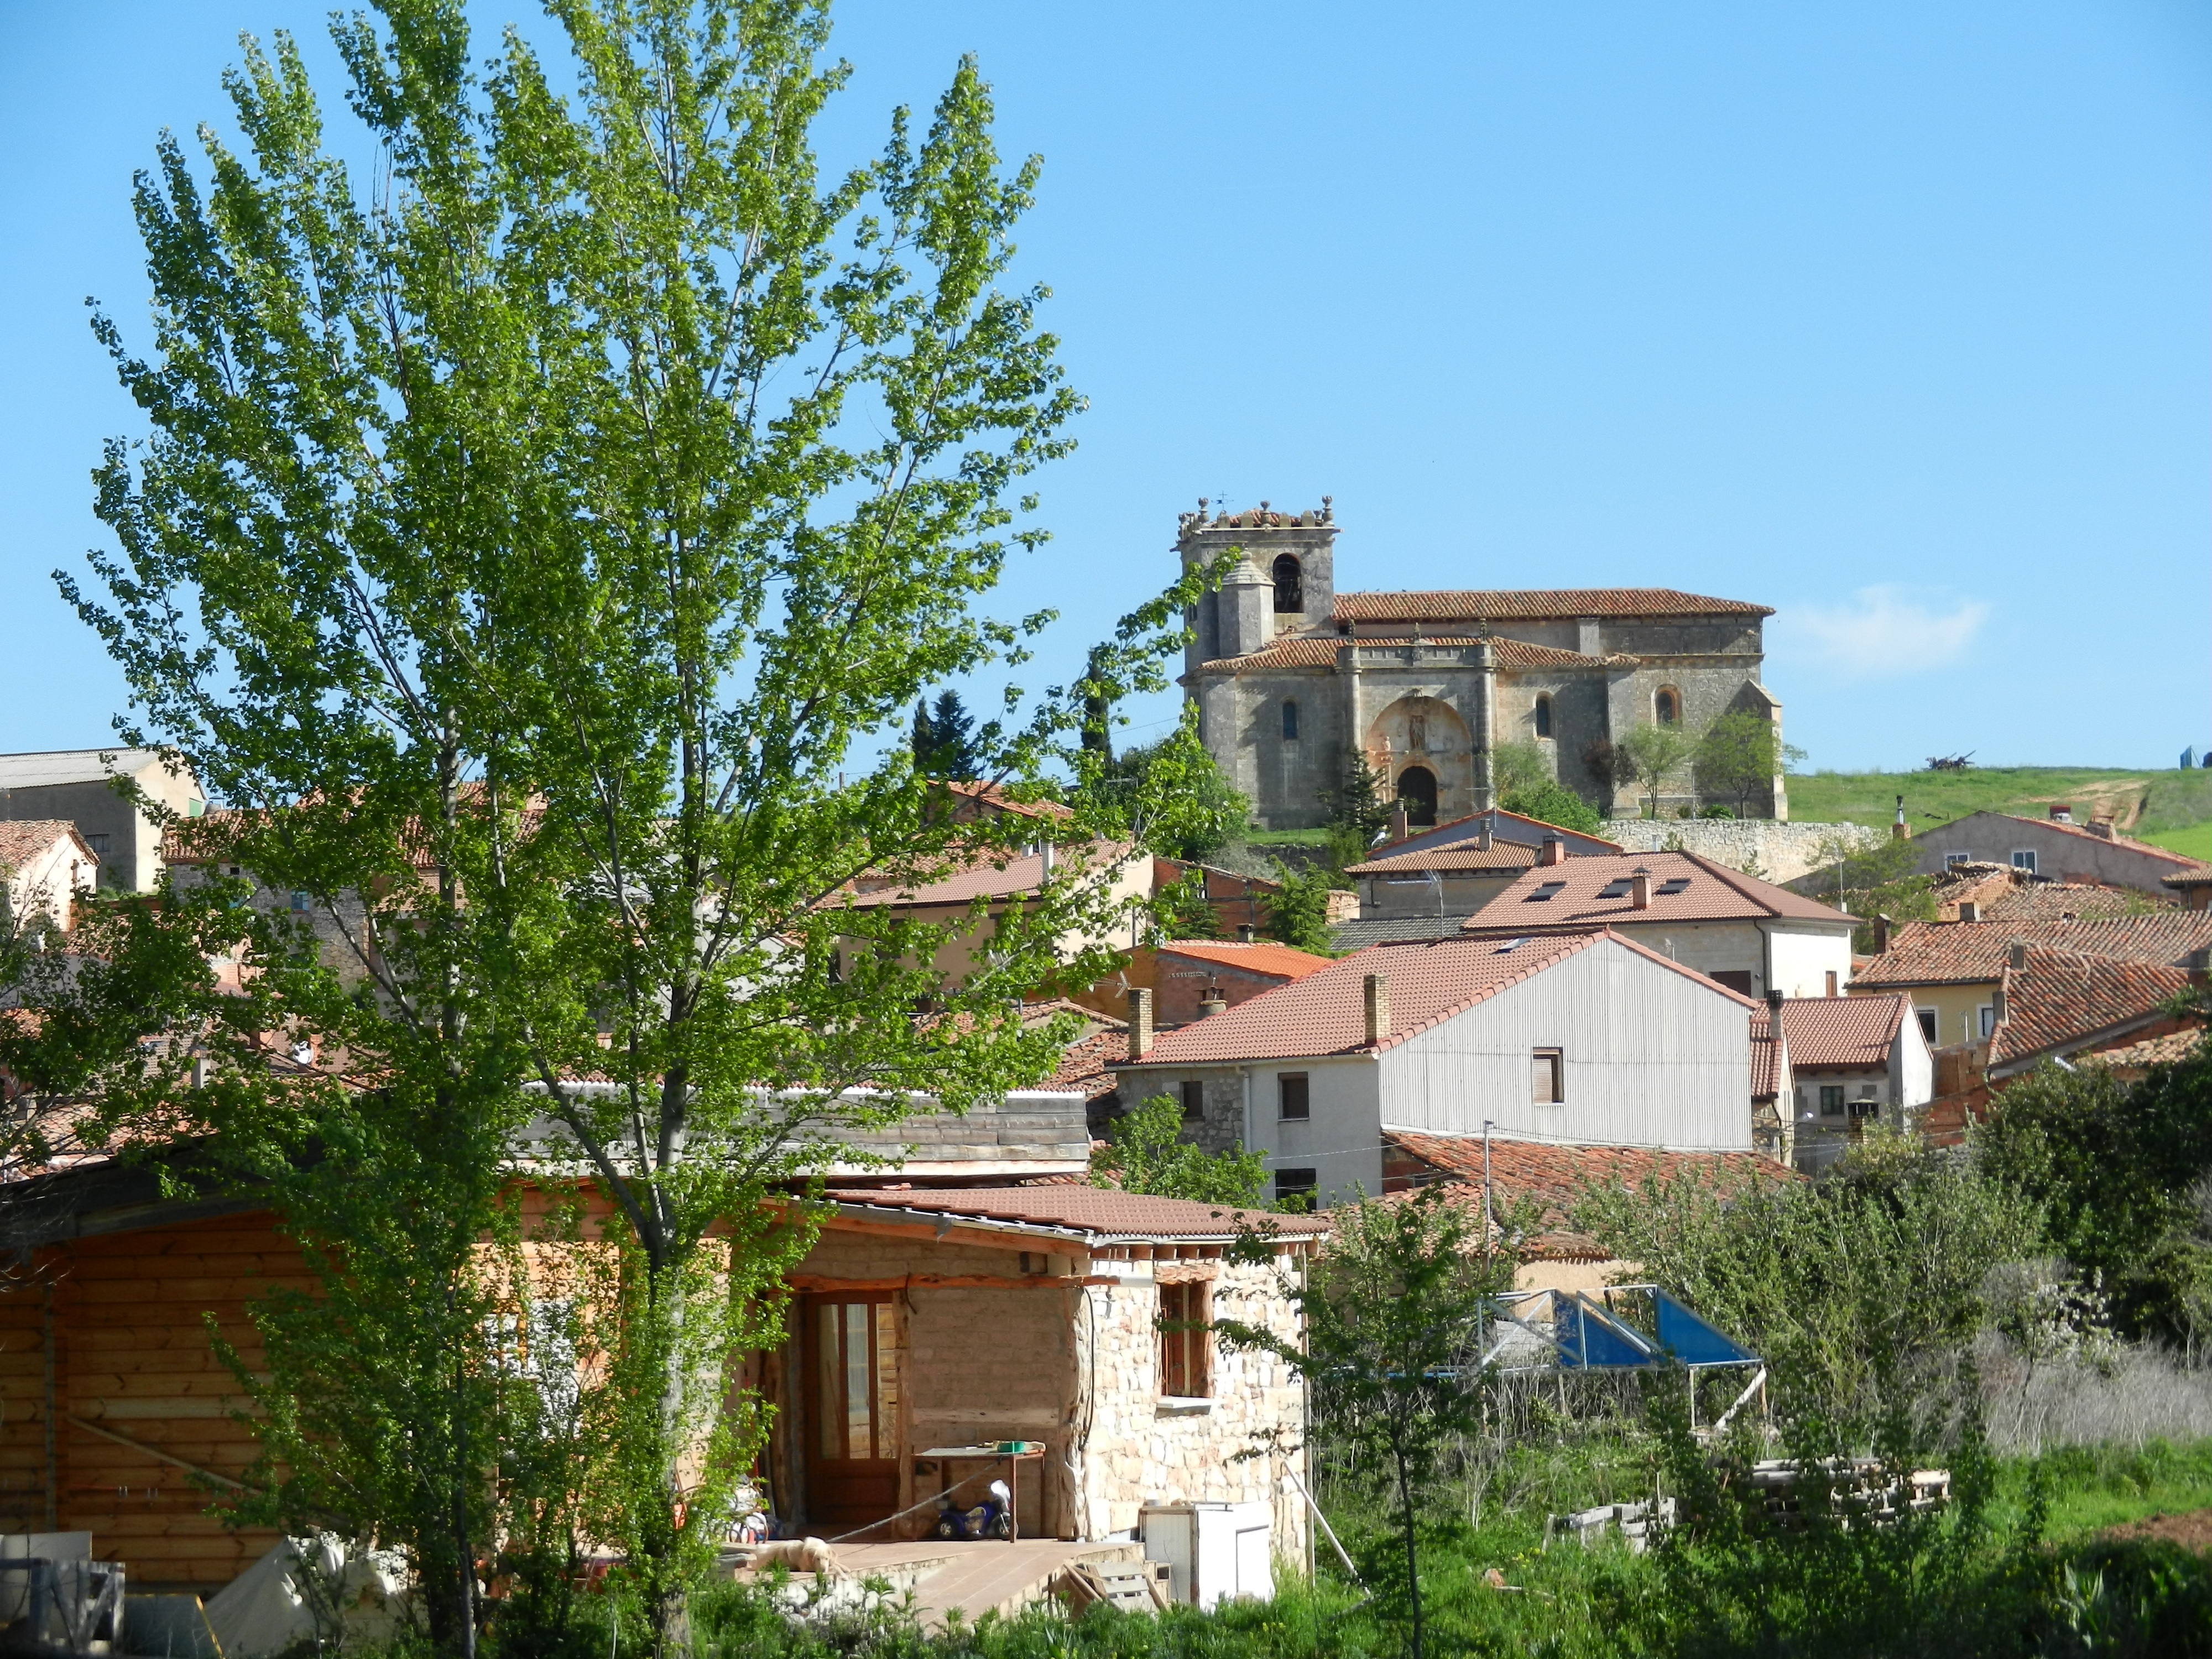
landscape, people, villa, house, town, building, home, village, panoramic, cottage, property, estate, neighbourhood, real estate, rural area, residential area, human settlement